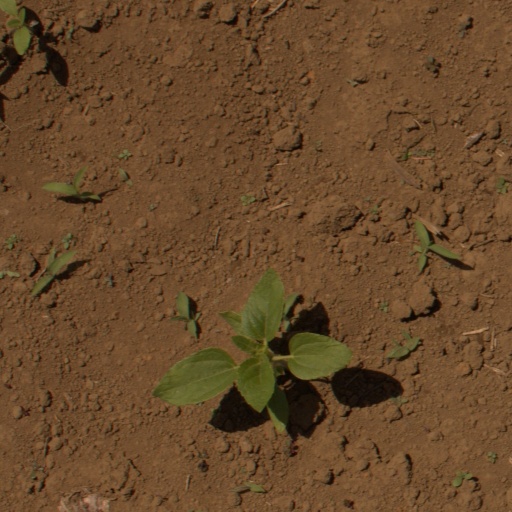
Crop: Jerusalem artichoke